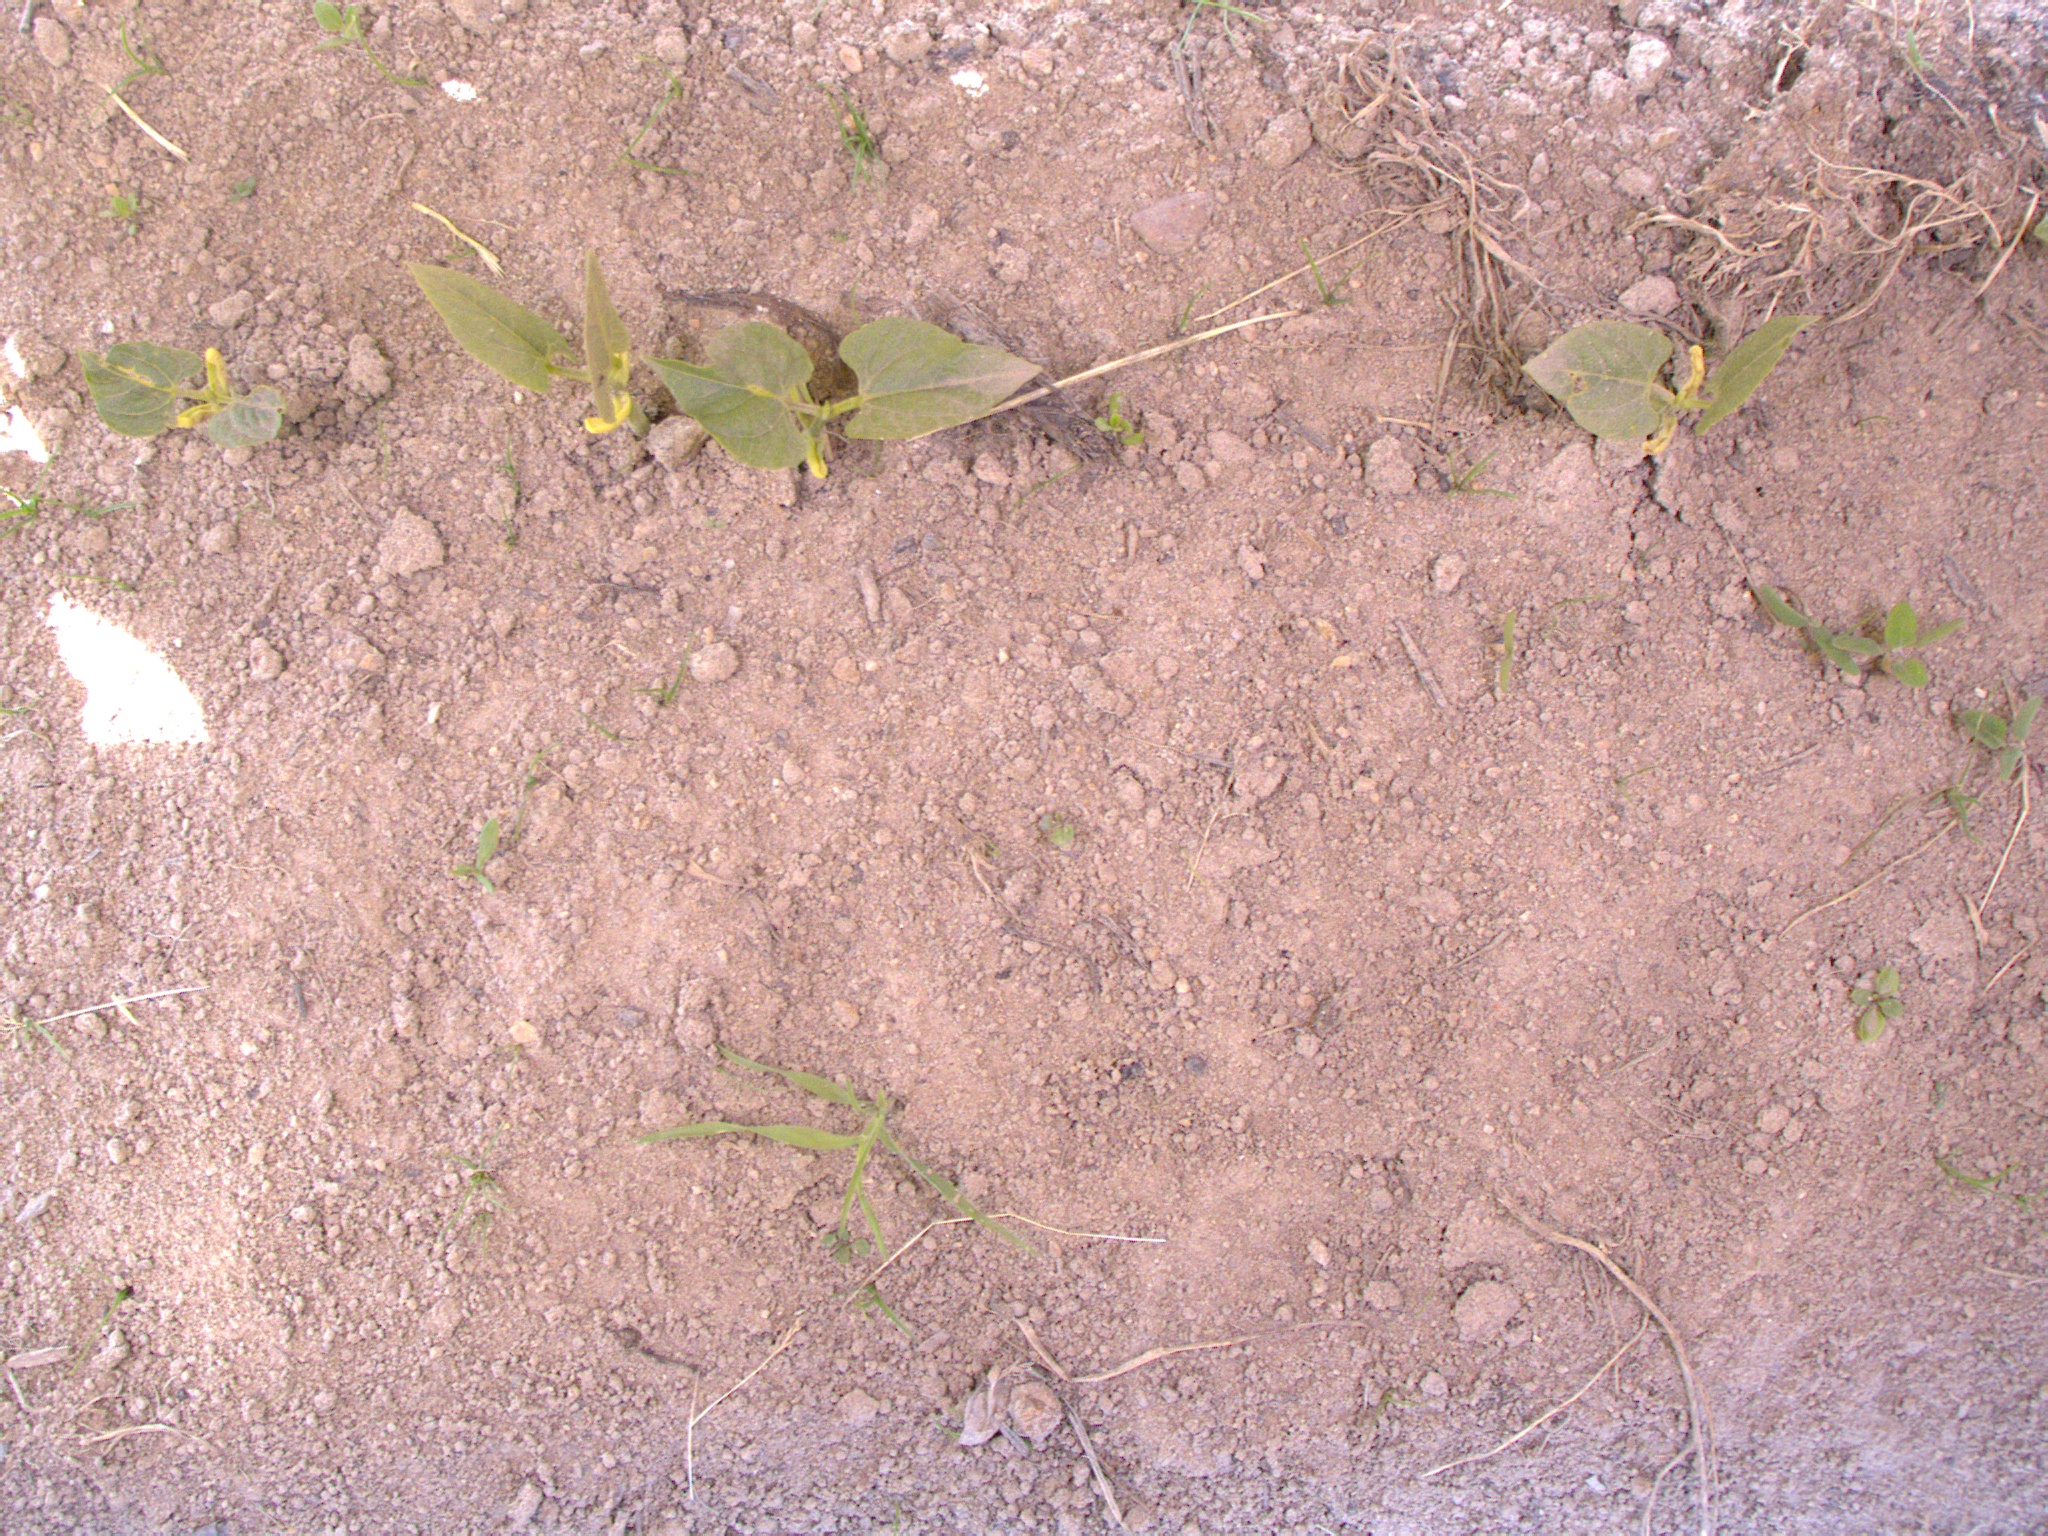
Crop: bean
Objects: bean, bean, bean, bean